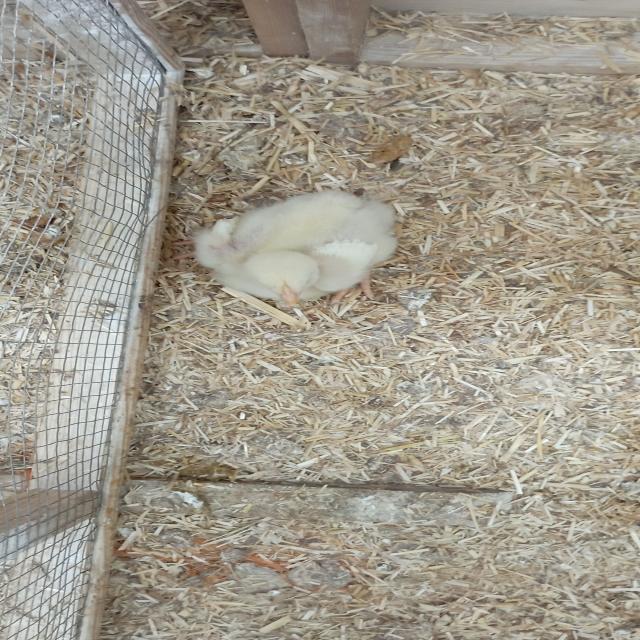
Weight: 225 g